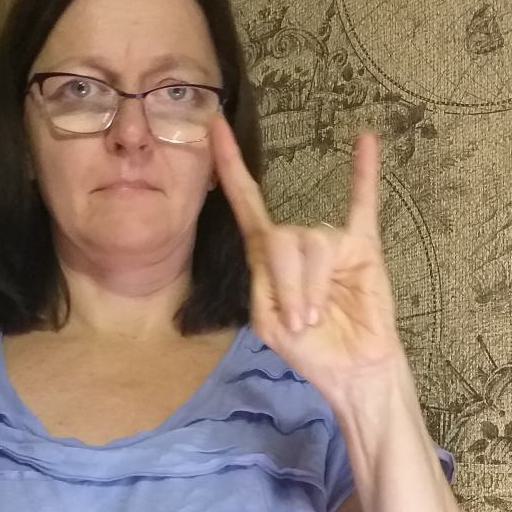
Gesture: rock